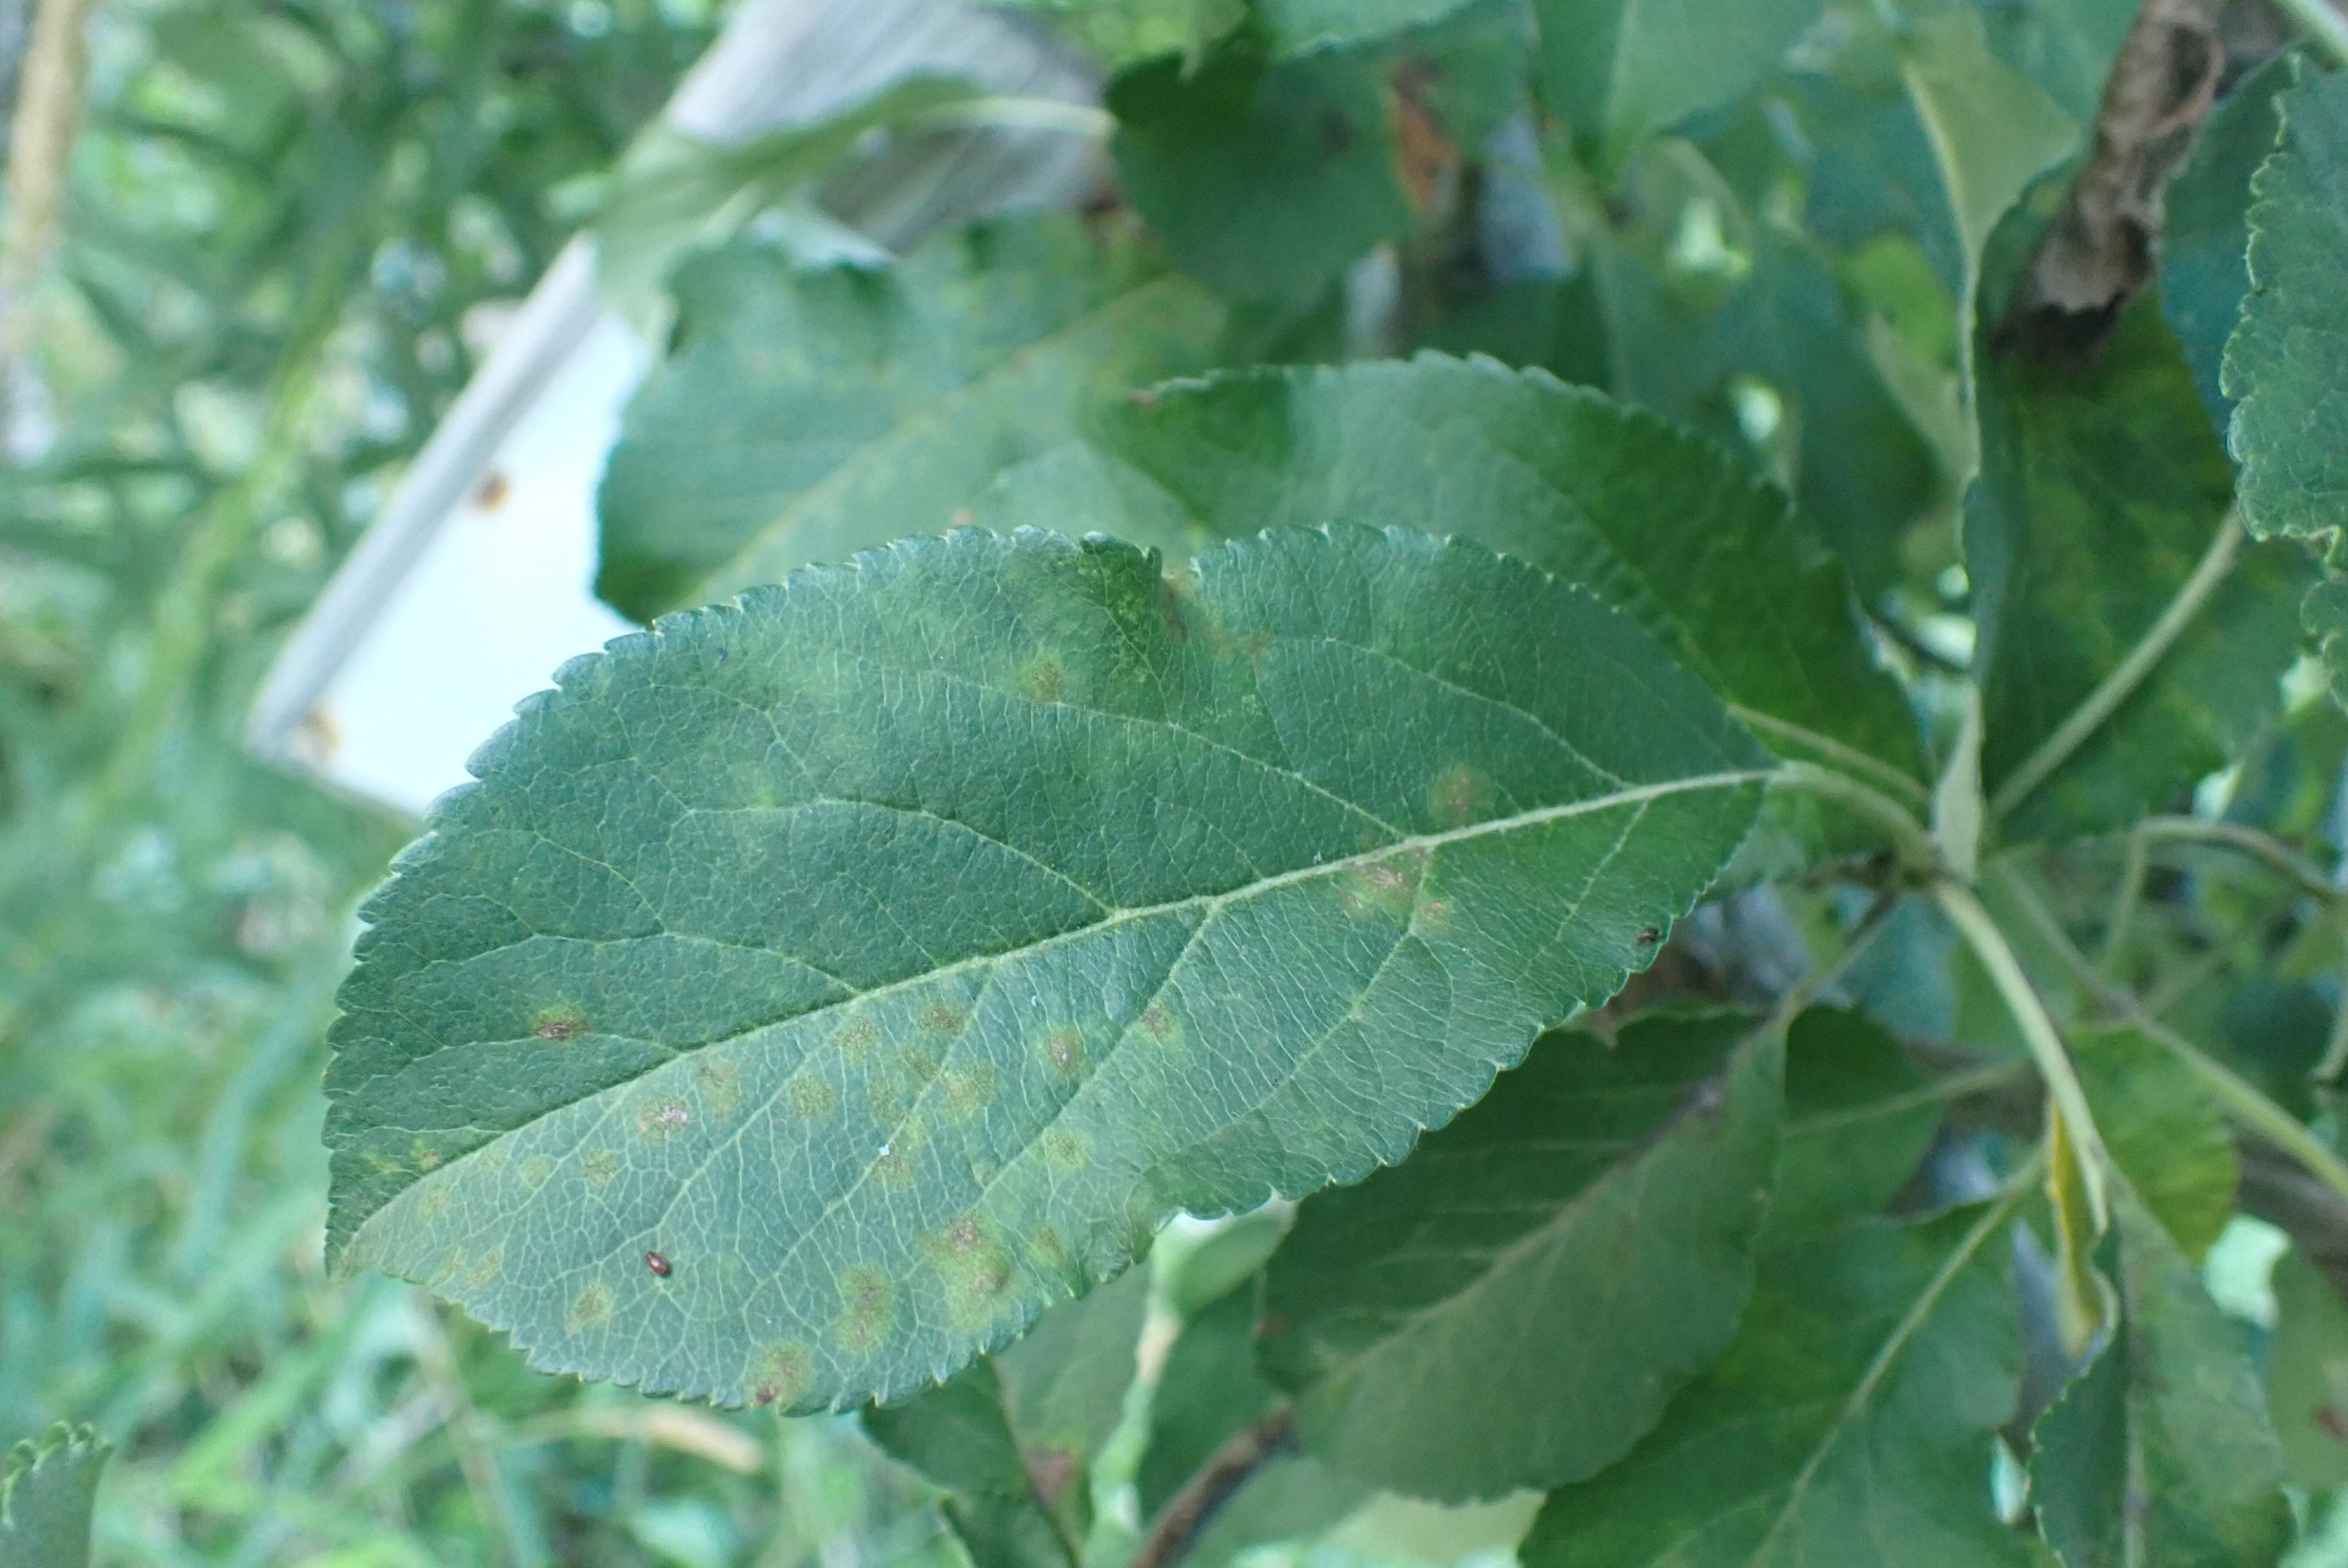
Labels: scab